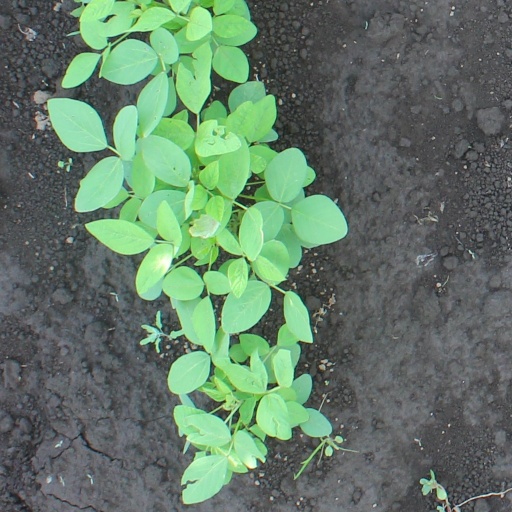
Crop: soybean